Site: brandenburg
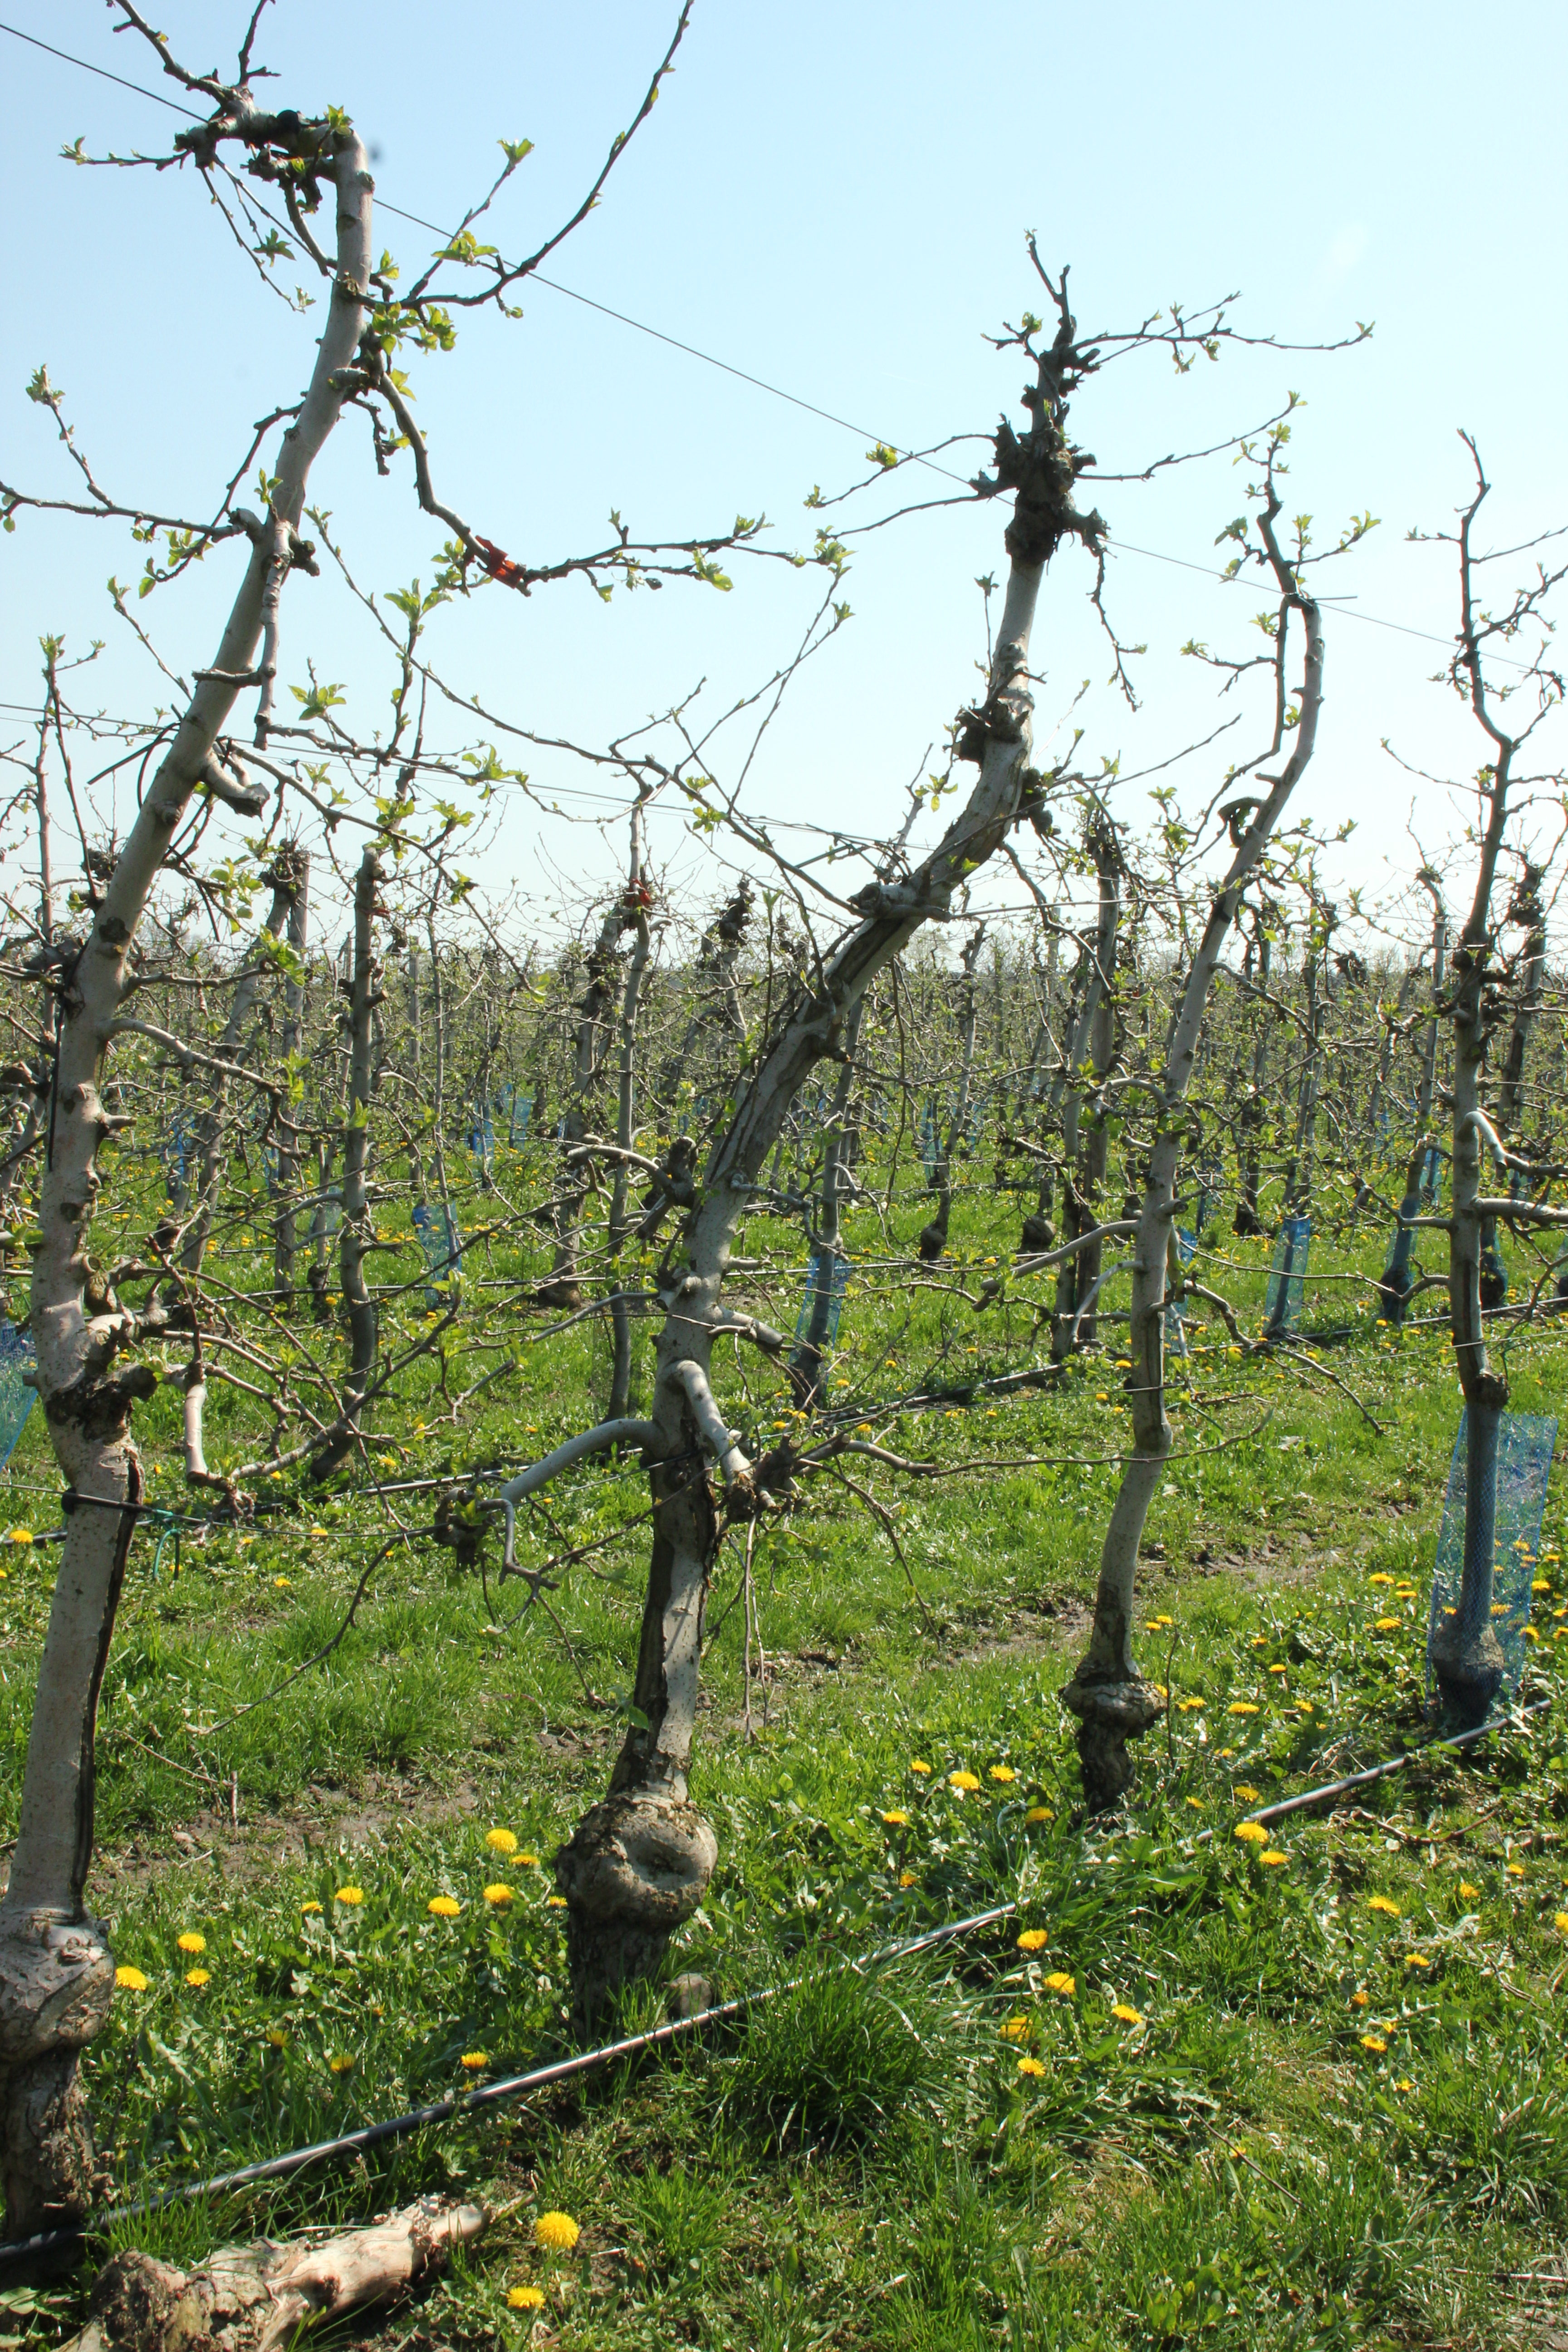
Growth stage (BBCH 56): Inflorescence emergence